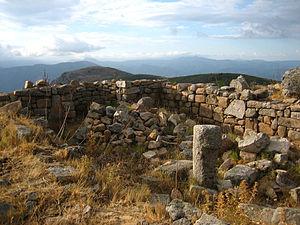
Ajaccio est une ancienne piève de Corse. Située dans le sud-ouest de l'île, elle relevait de la province d'Ajaccio sur le plan civil et du diocèse d'Ajaccio sur le plan religieux.
Appietto est une commune française, située dans la circonscription départementale de la Corse-du-Sud et le territoire de la collectivité de Corse.